Easter Sepulchre

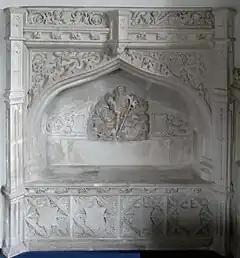
Easter Sepulchre for an unknown member of the Denys family, 16th century, in Holcombe Burnell Church, Devon. Renaissance classical elements are shown such as a classical pediment and Italianate putti, but the whole is contained within a late Gothic arch.

An Easter Sepulchre is a feature of Late Medieval British and Irish church interior architecture.